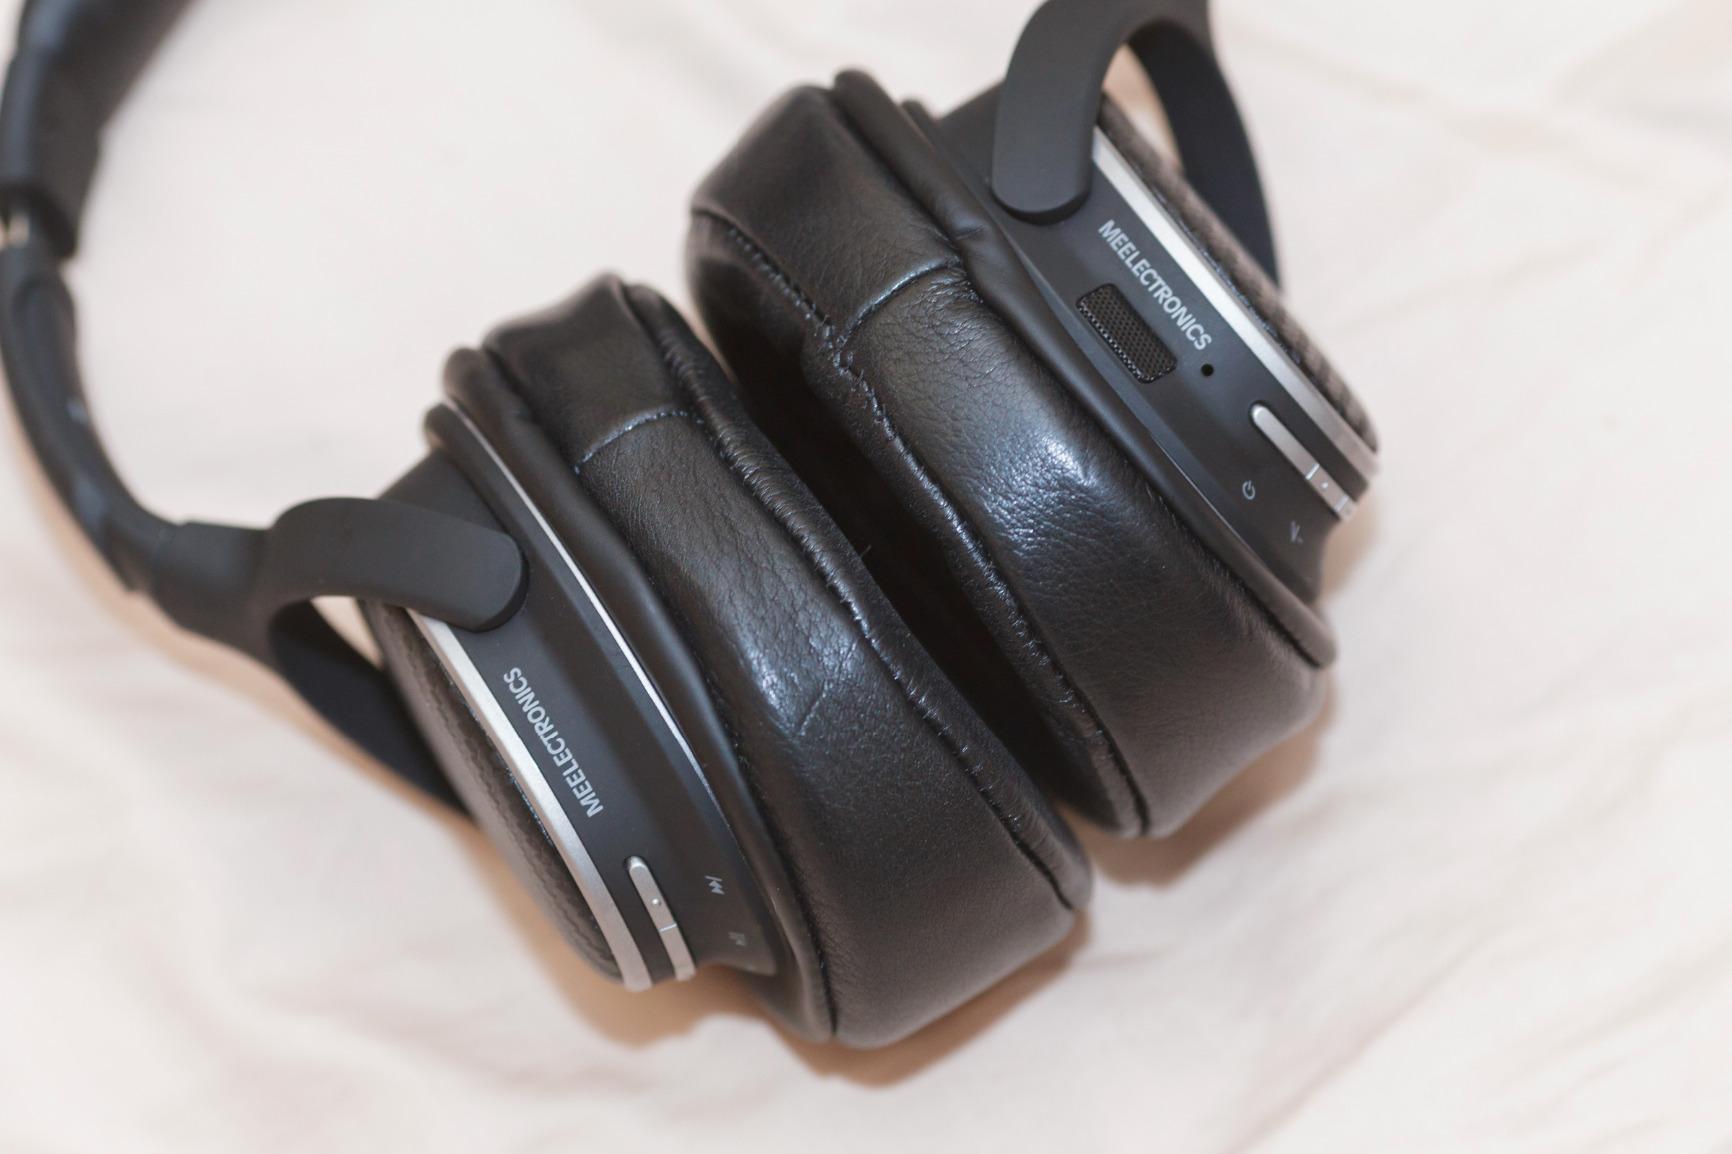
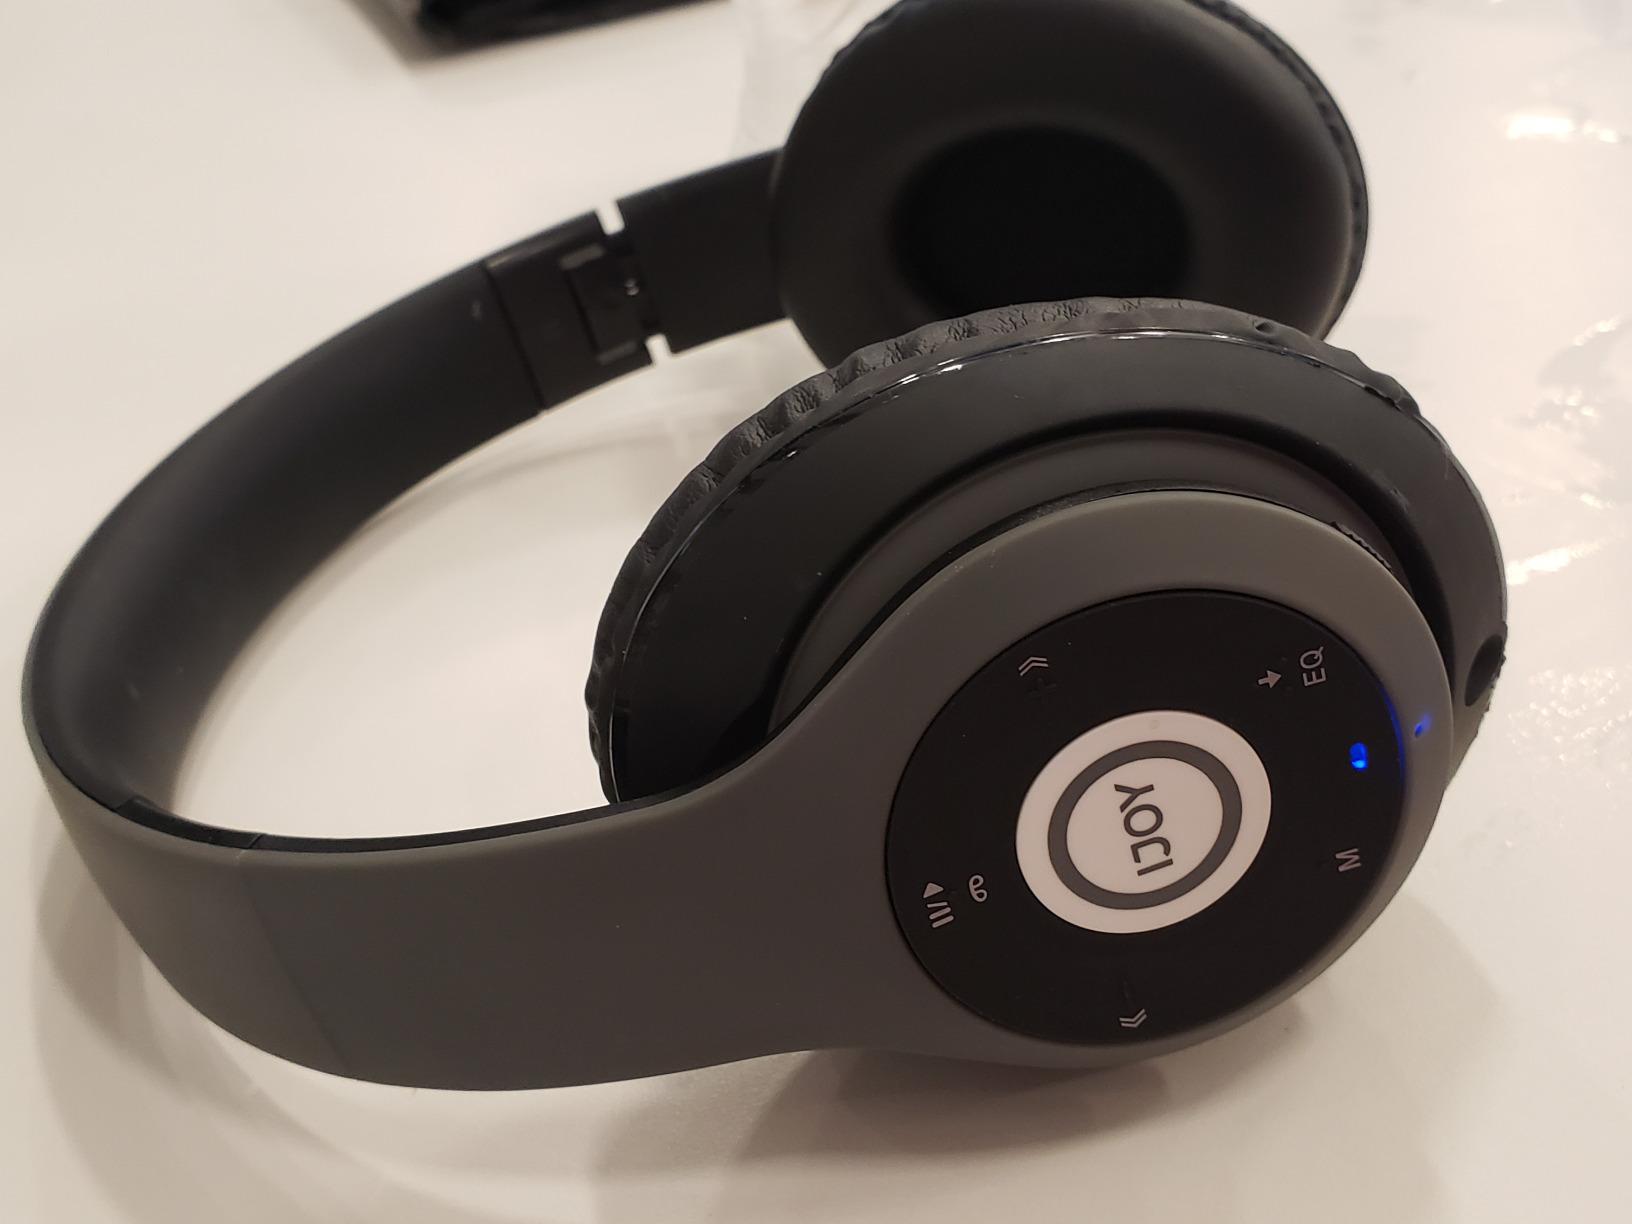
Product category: headphones
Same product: no